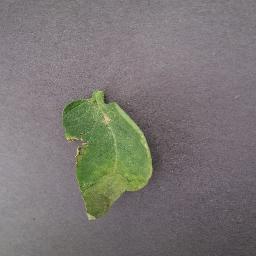
Label: Tomato___Late_blight